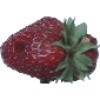
Label: strawberry_wedge